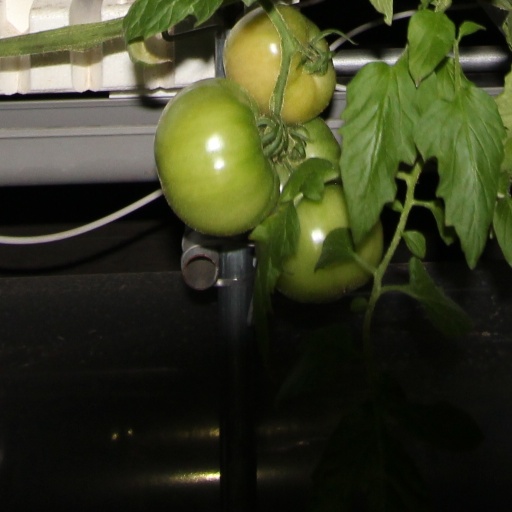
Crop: tomato